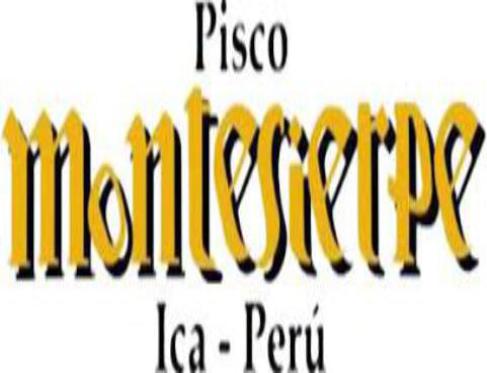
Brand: montesierpe
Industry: Food